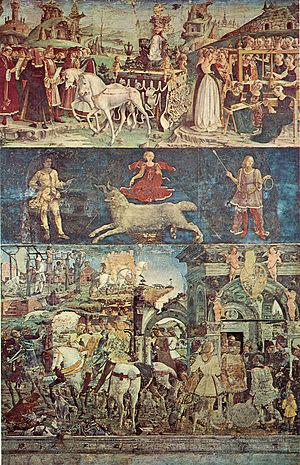
La Renaissance à Ferrare débute réellement lors de la seigneurie de Lionel d'Este. Ses aspects les plus originaux apparaissent au début de la Renaissance italienne avec la célèbre école de Cosmè Tura, Francesco del Cossa et Ercole de 'Roberti. Une deuxième école émerge au XVIᵉ siècle, avec Dosso Dossi.